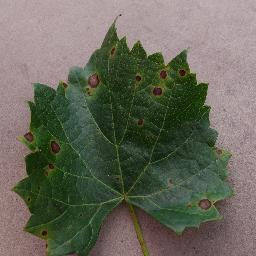
Label: Grape___Black_rot